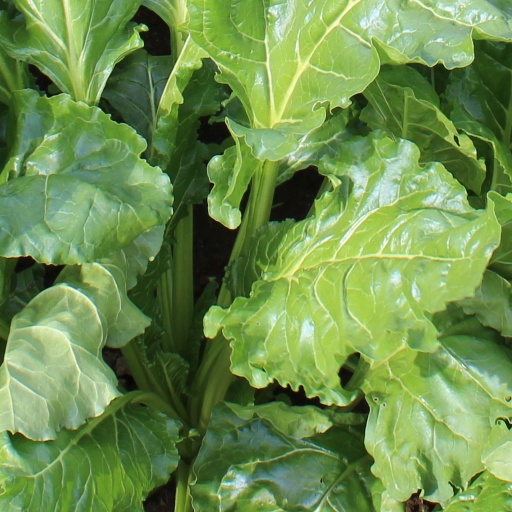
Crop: sugar beet